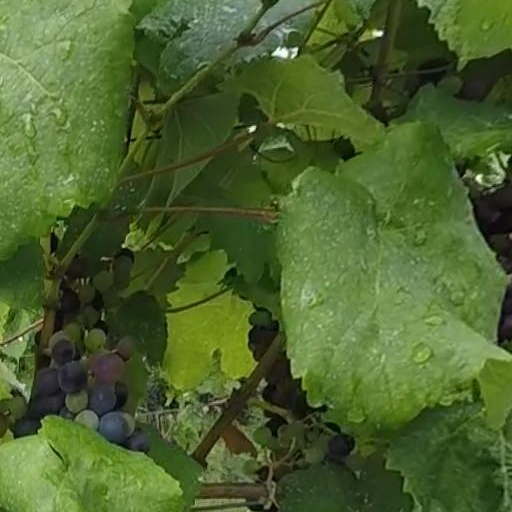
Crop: grape